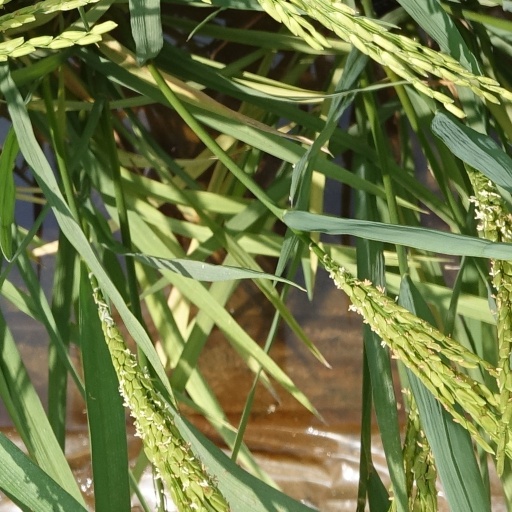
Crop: rice